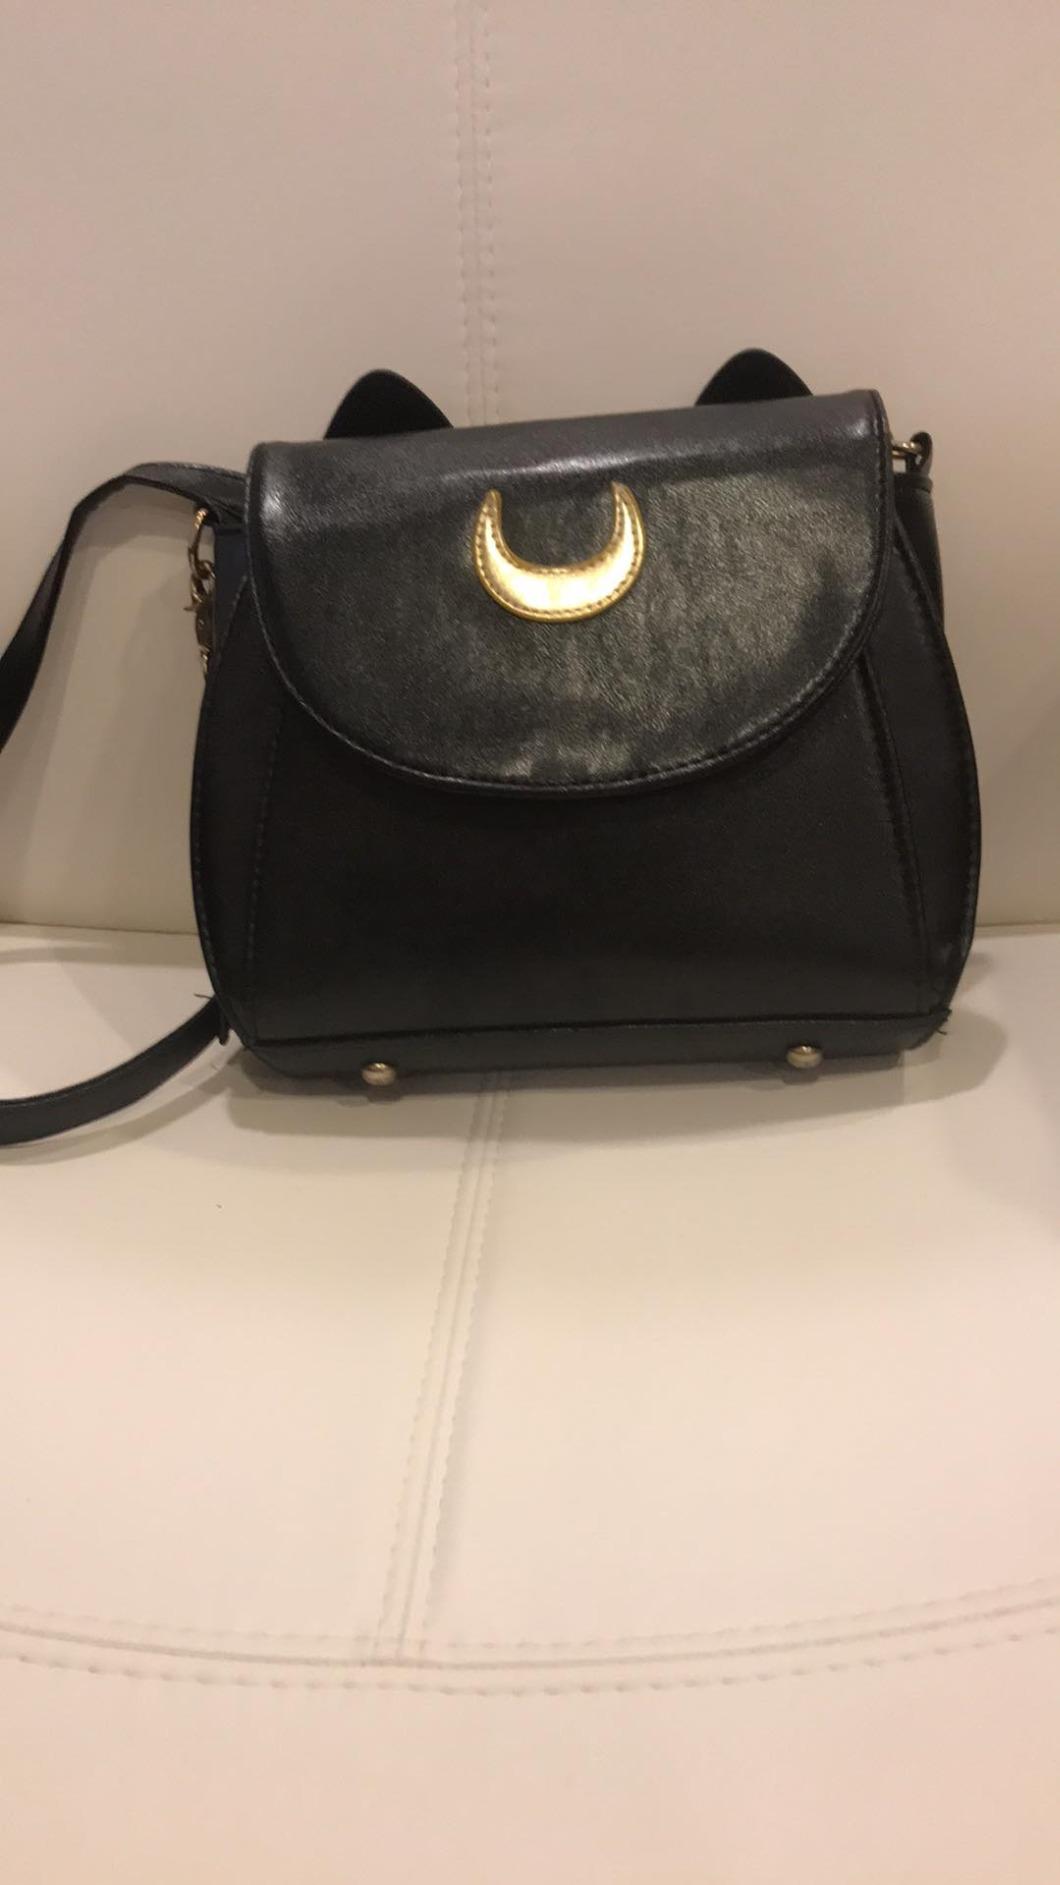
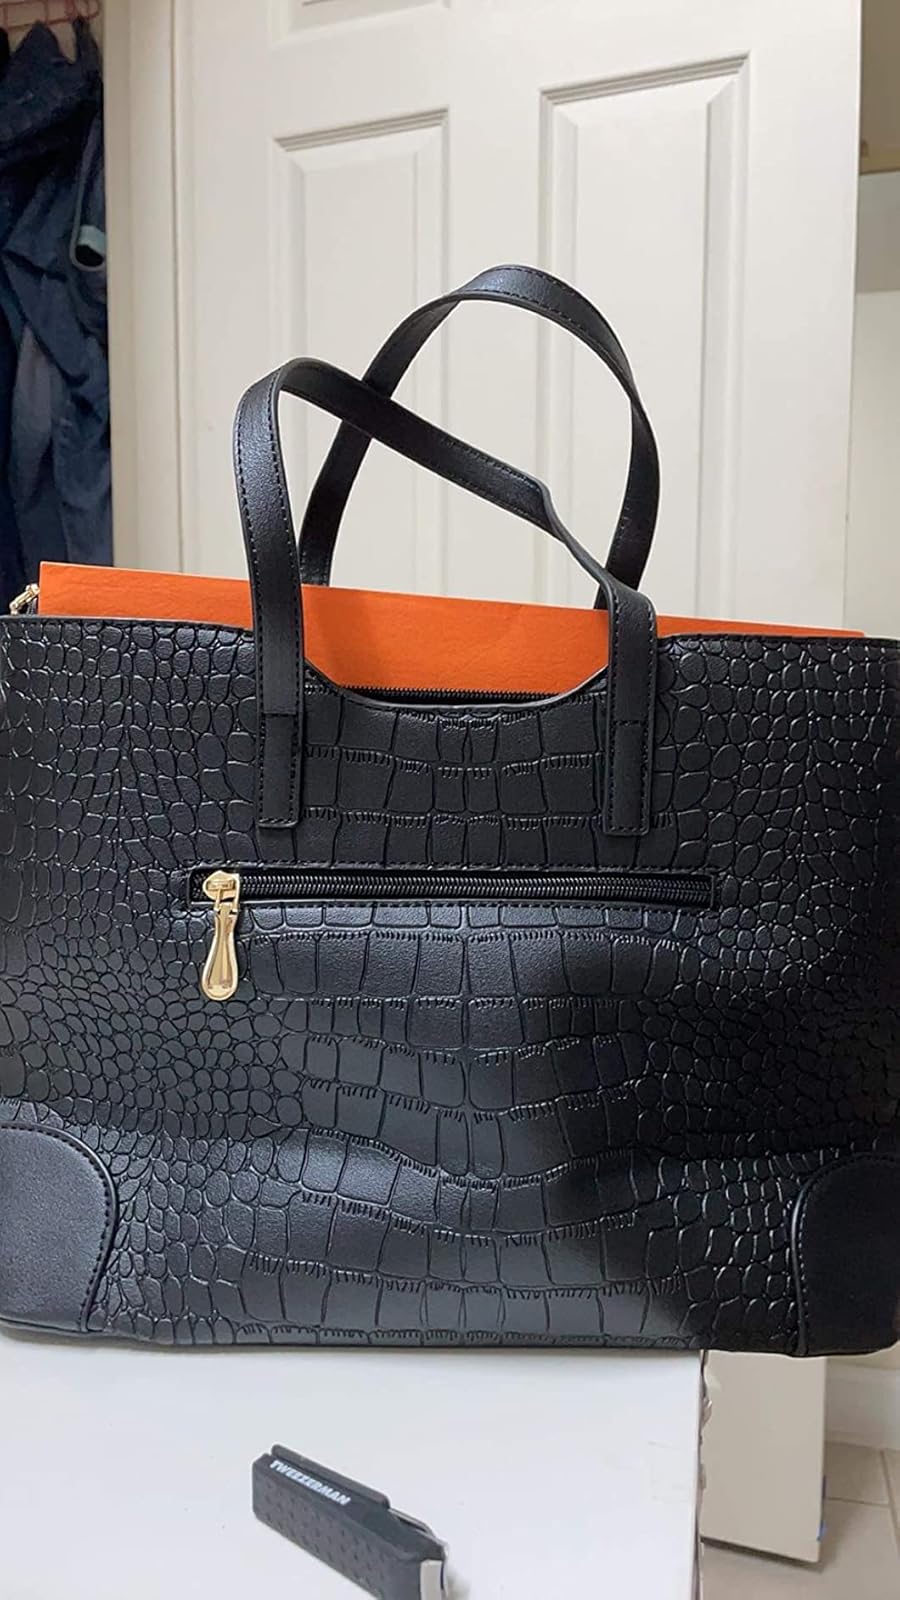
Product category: accessories_handbag
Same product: no